Arthur A. Denny

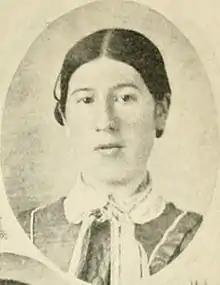
Mary Ann Boren, wife of Arthur A. Denny, copied for his book from a daguerreotype. The caption was confusing and this might be her sister Louisa Boren. See David Denny.

Denny was born near Salem, Indiana; by the time he was attending school his family had settled in Knox County, Illinois. His father, John Denny (1793–1875), fought in the western battles of the War of 1812 and later served in the Illinois state legislature, elected as a Whig. (He eventually traveled west with the Denny Party, but stayed on in Oregon's Willamette River Valley when Arthur and several others moved north to Puget Sound.) Denny did not have an easy childhood. He cared for his invalid mother while attending half-days in a log schoolhouse. He learned carpentry, taught school, studied surveying, and became a civil engineer and Knox County surveyor starting in 1843. In 1843, he married Mary Ann Boren; together they had six children: Louisa Catherine Frye, Margaret Leona Denny, Rolland Herschell Denny, Orion Orvil Denny, Arthur Wilson Denny, and Charles Latimer Denny.